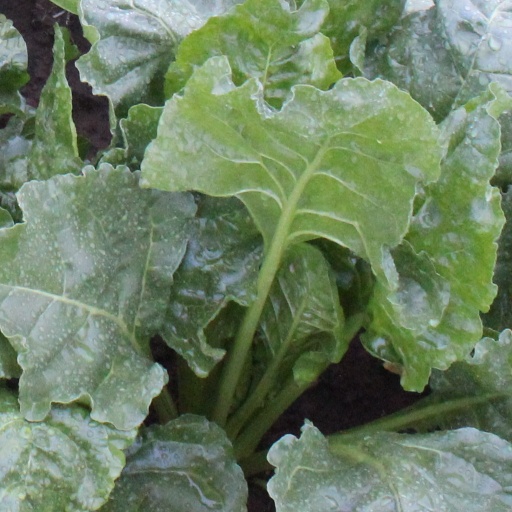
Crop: sugar beet